Martin scale

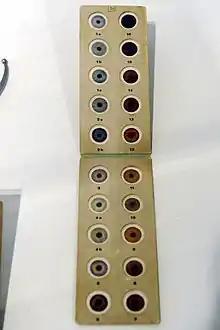
Martin-Schultz scale

The Martin scale is an older version of color scale commonly used in physical anthropology to establish more or less precisely the eye color of an individual. It was created by the anthropologist Rudolf Martin in the first half of the 20th century. Later he improved this scale with cooperation of Bruno K. Schultz, leading to the Martin-Schultz scale.